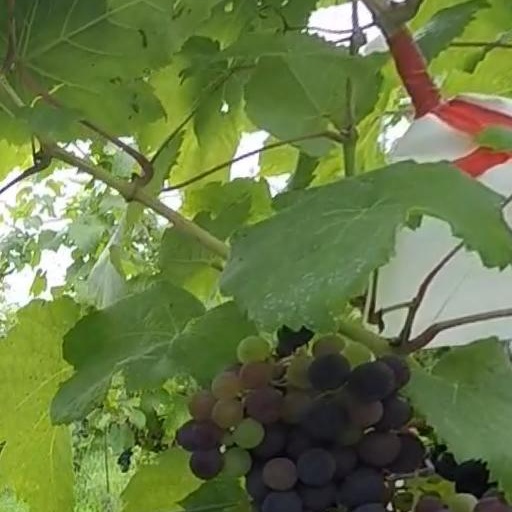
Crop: grape